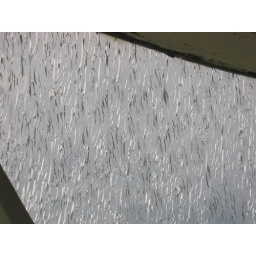
The glass in the light tower